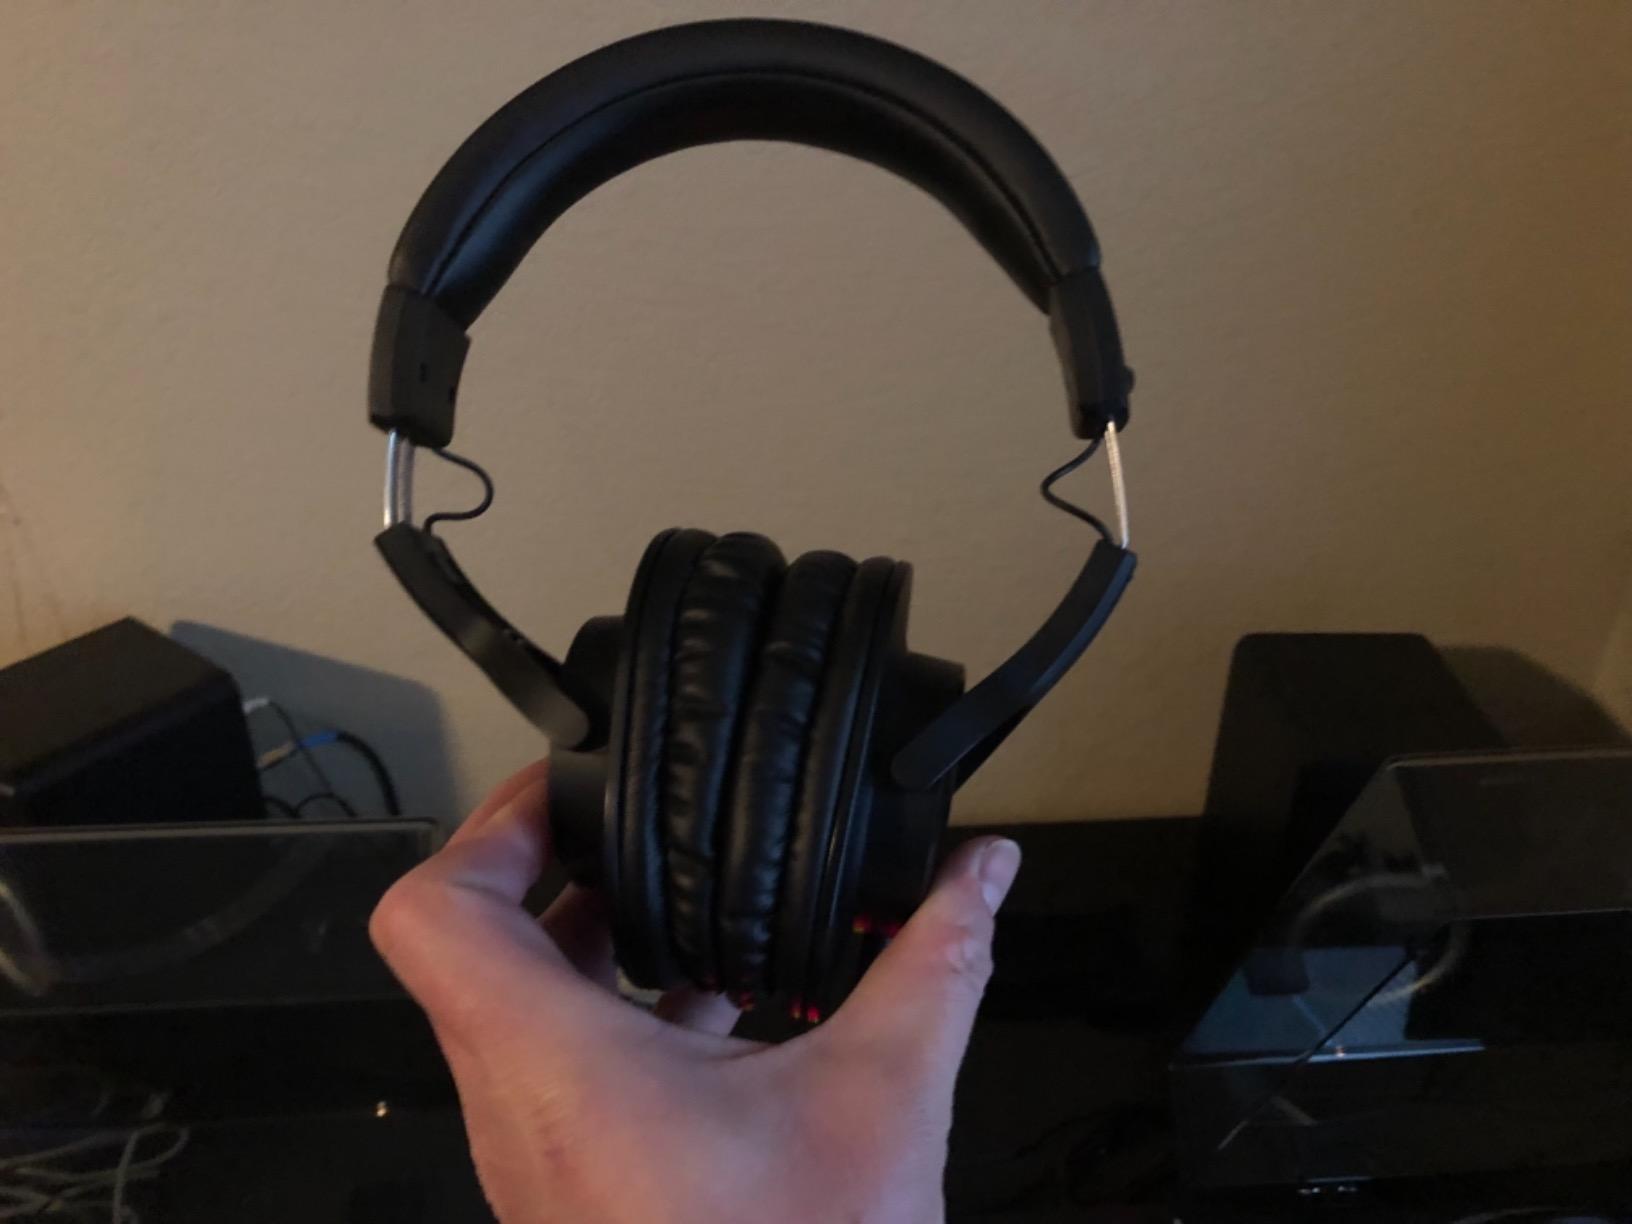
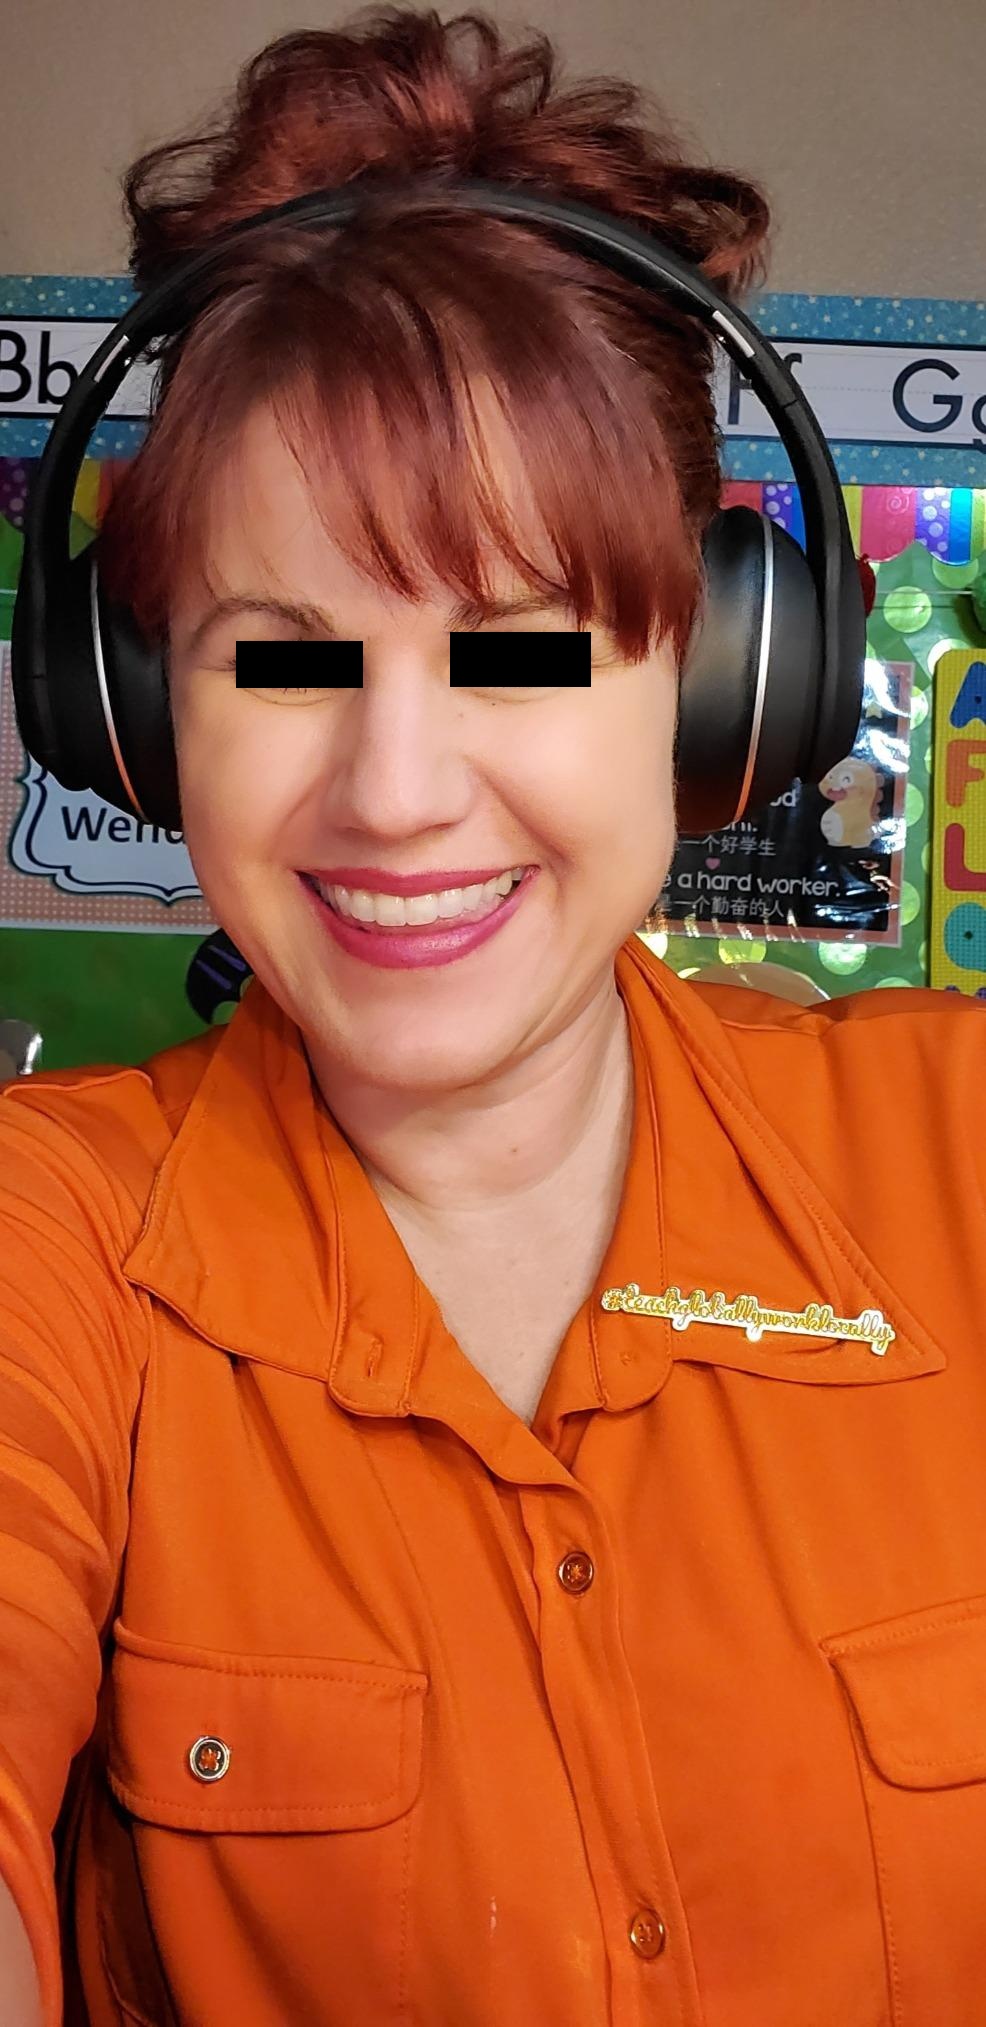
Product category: headphones
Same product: no